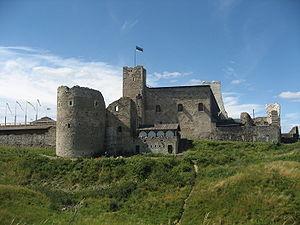
Les ruines du château de Wesenberg près de la ville de Rakvere, Comté de Viru-Ouest, en Estonie.
Rakvere ou encore Wesenberg est une ville d'Estonie, capitale de la région du Virumaa occidental. La ville compte 17 337 habitants pour une superficie de 10,64 km². Elle est entourée à l'ouest par la commune rurale de Rakvere.
Le château de Wesenberg est un château fort en ruines situé à côté de Rakvere au nord de l’Estonie.